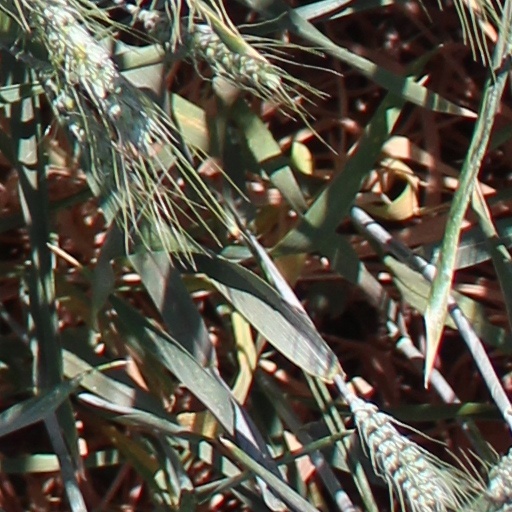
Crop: wheat